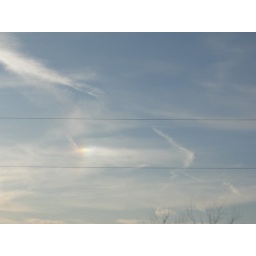
A piece of a rainbow spotted in the sky between two electrical wires.